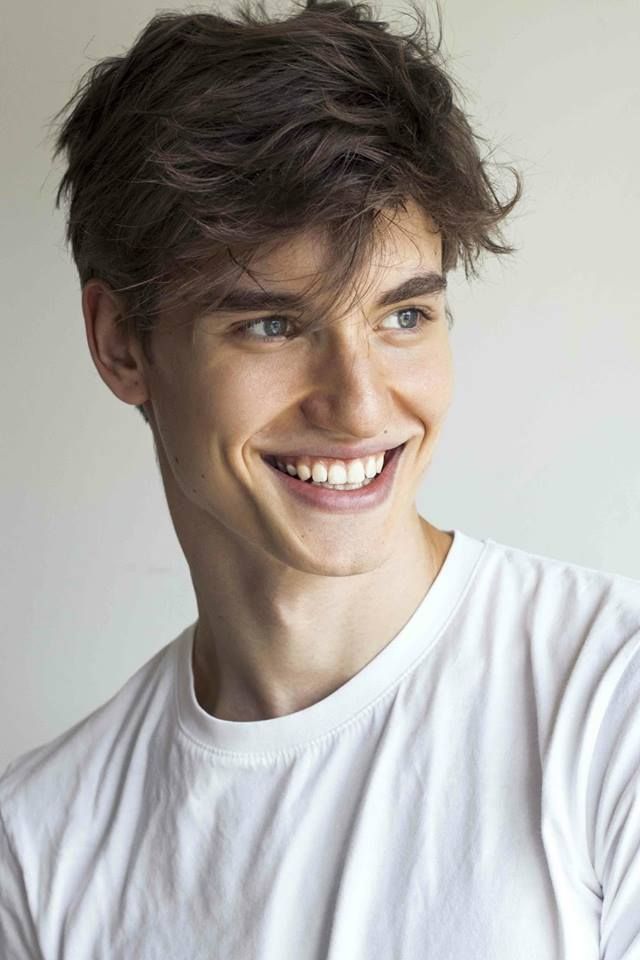
Gender: men